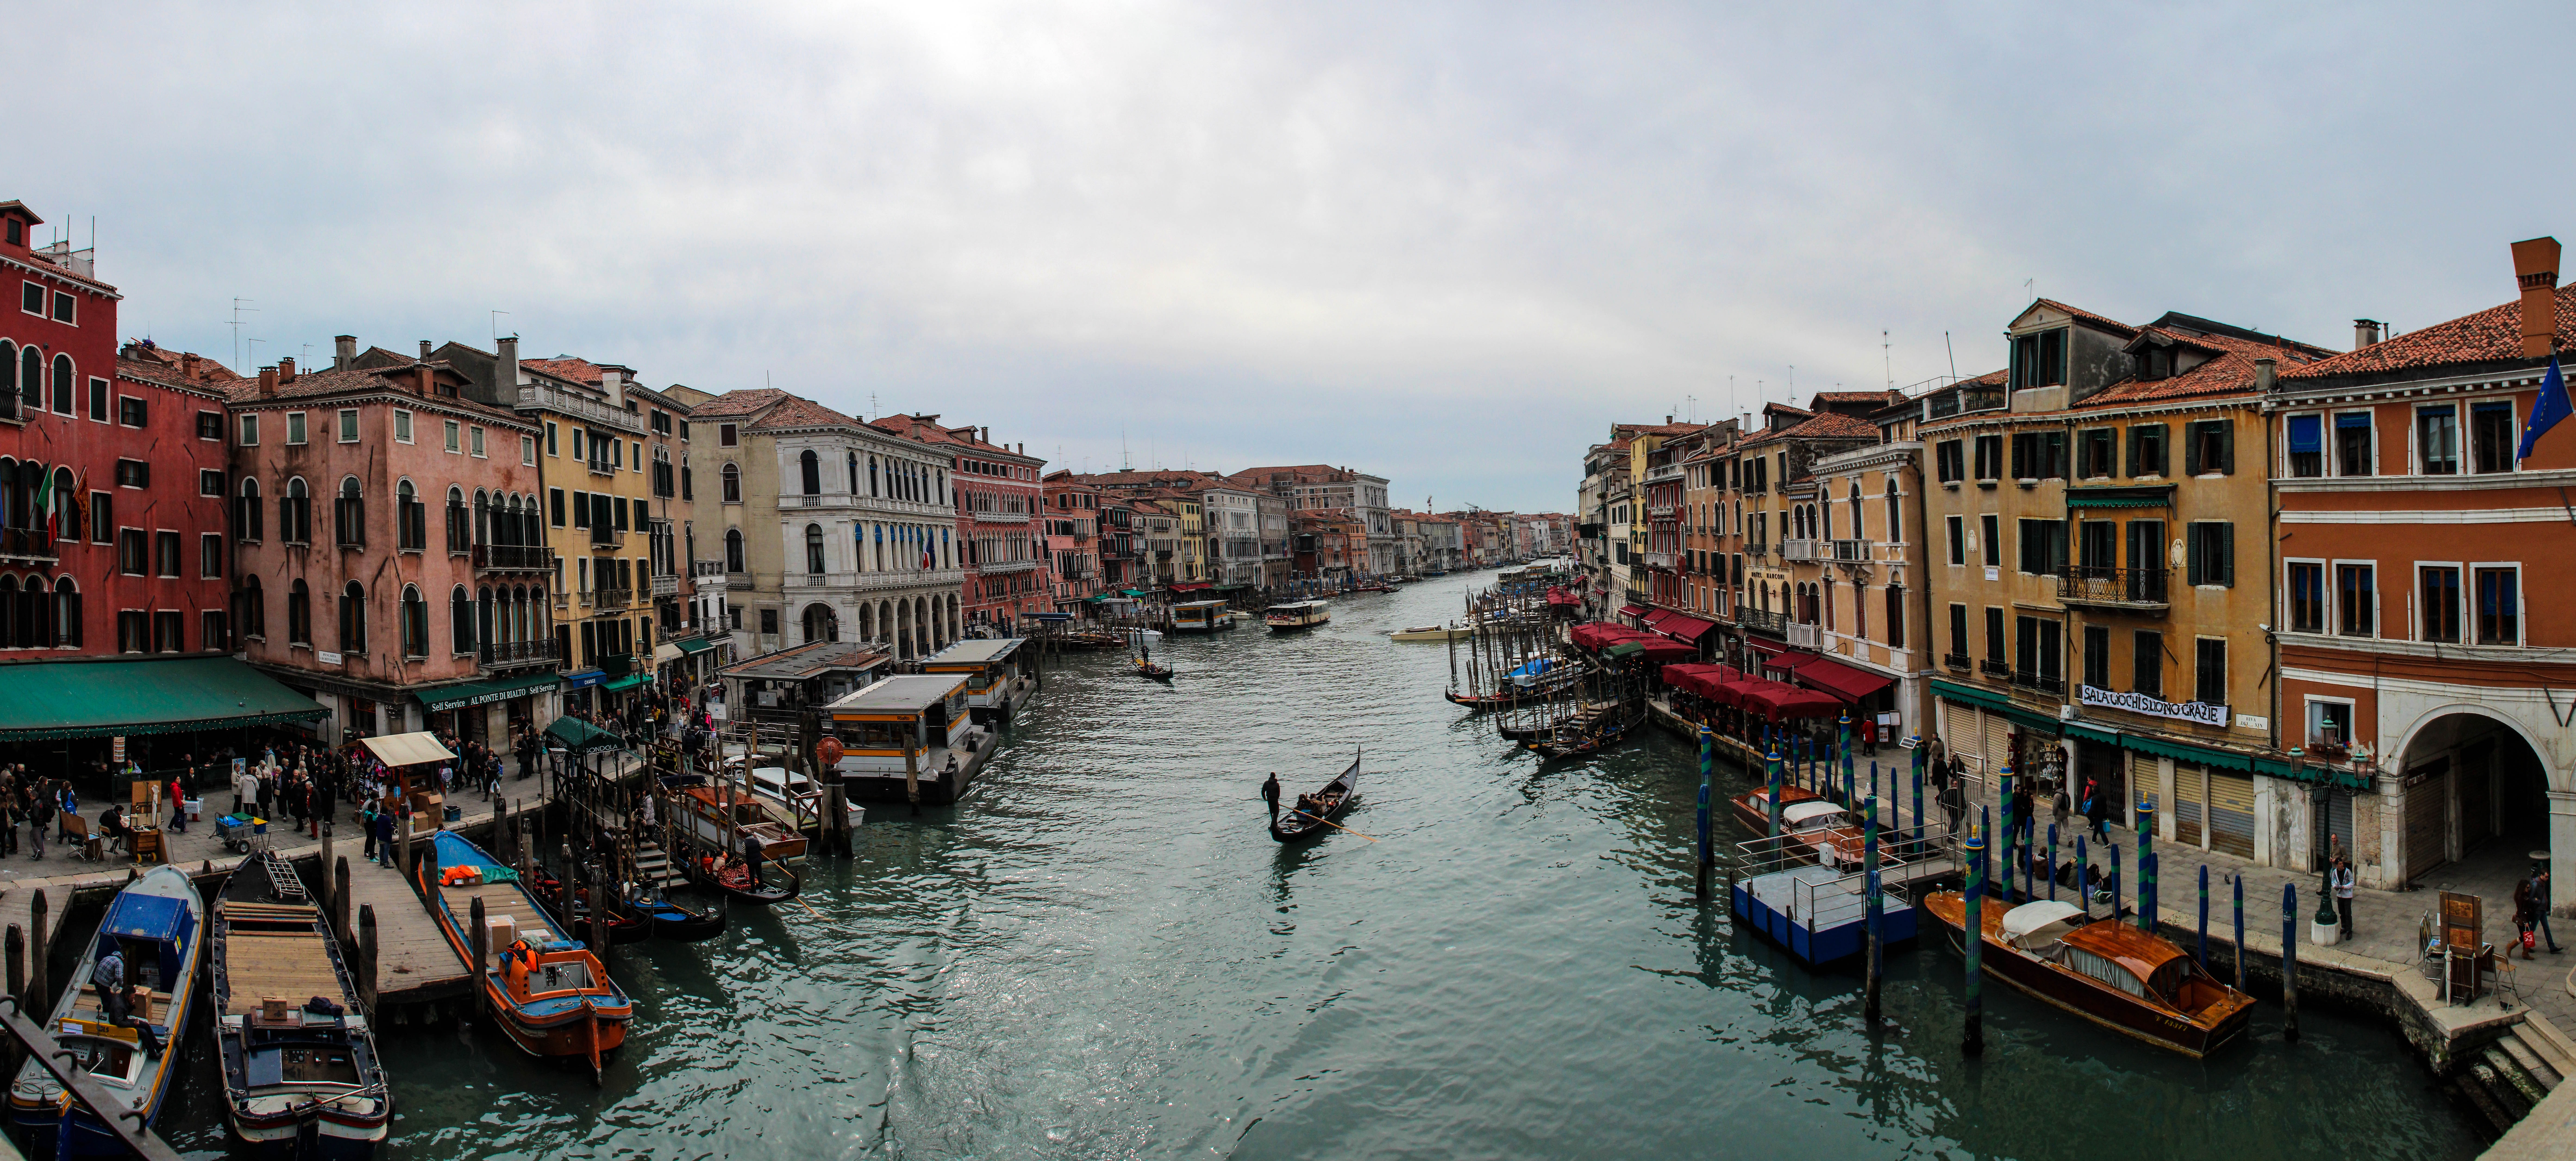
sea, water, boat, town, river, canal, cityscape, travel, vehicle, italy, harbor, venice, tourism, waterway, body of water, boats, venezia, channel, gondolas, canale grande, landform, geographical feature